Kamillions

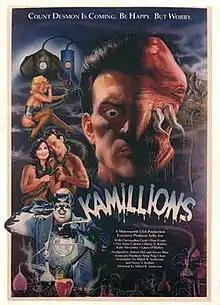
Rare theatrical release poster33

Kamillions is a 1990 film directed by Mikel B. Anderson from a story by Robert Hsi and a screenplay Anderson wrote in collaboration with Harry S. Robins. The film was re-edited by producer Teresa Woo, who later admitted she did not really understand an English language science fiction comedy, and was expecting more of an action film. The film was shot primarily in the Dunsmuir House and Gardens in Oakland, California.